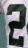
Number: 2